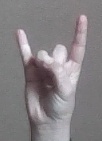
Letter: la